History of Savoy from 1815 to 1860

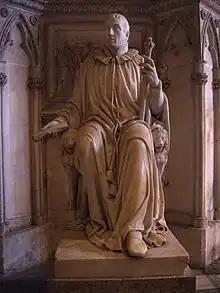
Charles-Félix of Sardinia is buried in the Royal Abbey of Hautecombe.

Victor Emmanuel I of Sardinia sought to establish a class-based society in Savoy, emphasizing expanded police powers. The nobility and wealthy business families, holding public, legislative, or administrative roles, formed the upper class, while the middle class accessed military, legal, medical, and academic professions, and the lower class was relegated to manual labor.